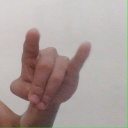
अक्षर: च